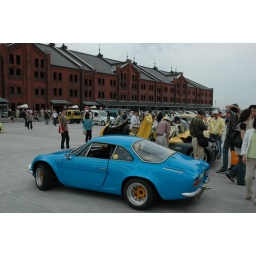
Scenery of event of French car &amp;quot;French French 2008&amp;quot; held in Yokohama red brick warehouse on June 28.